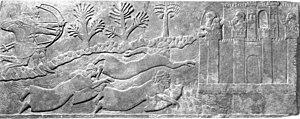
Une bouée en peau ou flotteurs en peau gonflée est une bouée, réalisée à partir de la peau d'un animal mort, puis gonflée, utilisée depuis la préhistoire pour traverser ou naviguer sur des rivières.